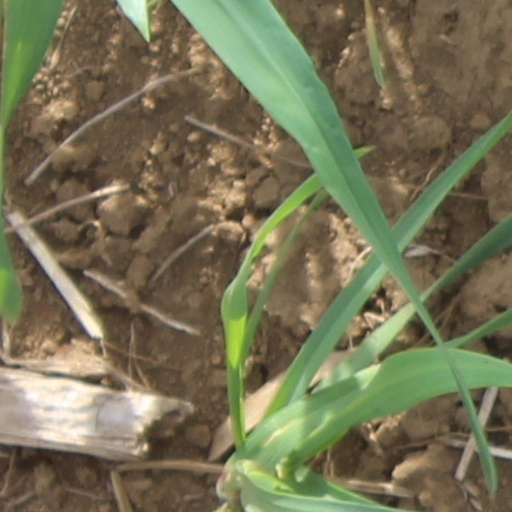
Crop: wheat